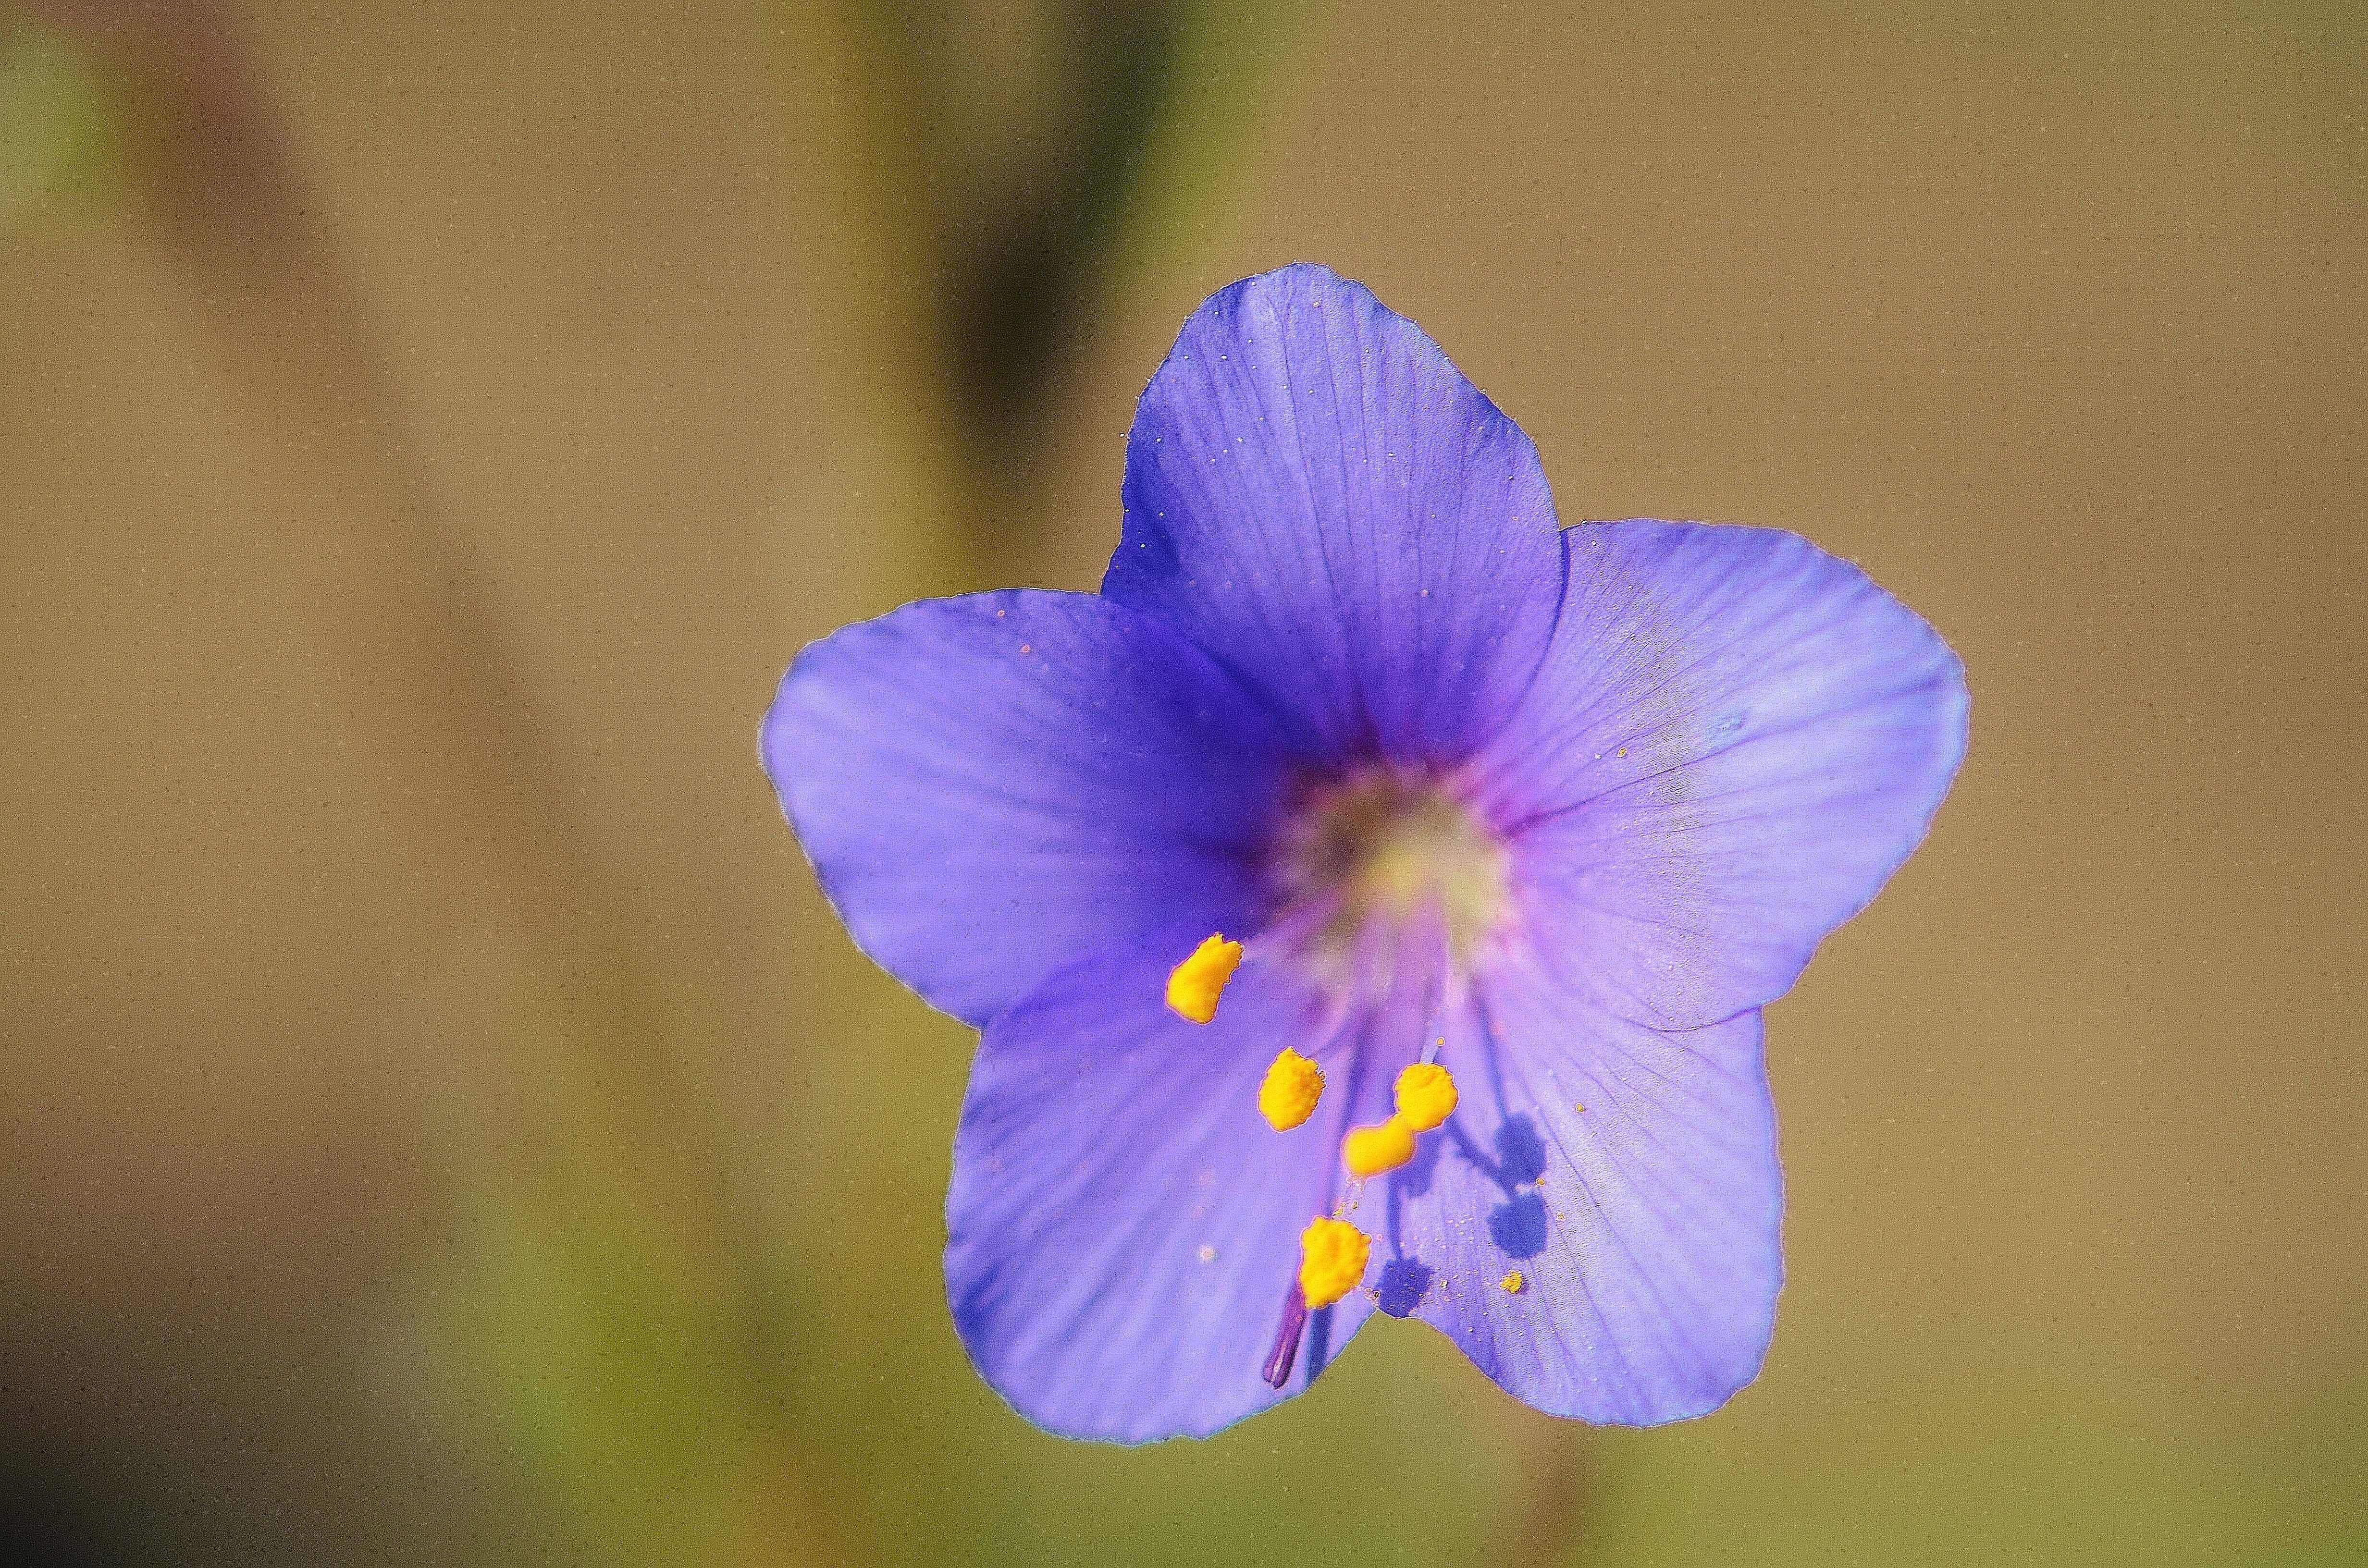
nature, blossom, plant, flower, petal, bloom, love, spring, macro, romantic, blue, yellow, flora, wildflower, flowers, close up, background, lovely, eye, beautiful, blooms, viola, macro photography, pansy, flowering plant, annual plant, plant stem, land plant, violet family, flower blue